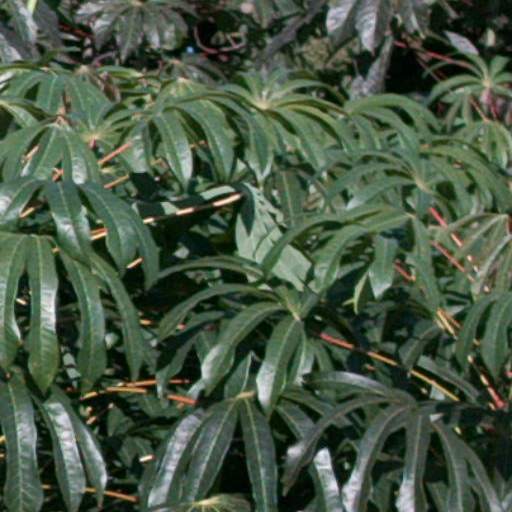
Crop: cassava